Luther Martin

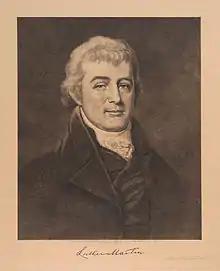
Portrait of Luther Martin

Luther Martin (February 20, 1748, New Brunswick, New Jersey – July 10, 1826, New York, New York) was a Founding Father of the United States, framer of the U.S. Constitution, politician, lawyer, and slave owner. Martin was a delegate from Maryland to the Constitutional Convention in 1787, but did not sign the Constitution, having left the convention early because he felt the document as proposed violated states' rights. In the months following the convention, he was a leading Anti-Federalist, along with Patrick Henry and George Mason, whose collective efforts led to the passage of the Bill of Rights.